Question: Where was the photo taken?
Tambaya: A ina aka ɗauka hoton?
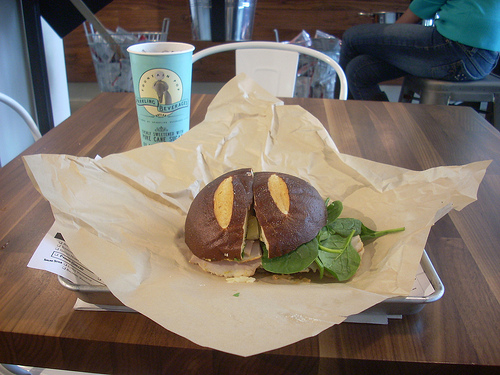
Answer: At a table in a restaurant.
Amsa: Akan tebur ɗin gurin cin abinci.